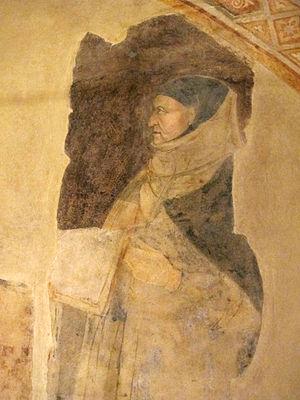
Le palais de l'Art des Juges et Notaires, situé via del Proconsolo 16 rosso à Florence, est le musée de la corporation dont il porte le nom.